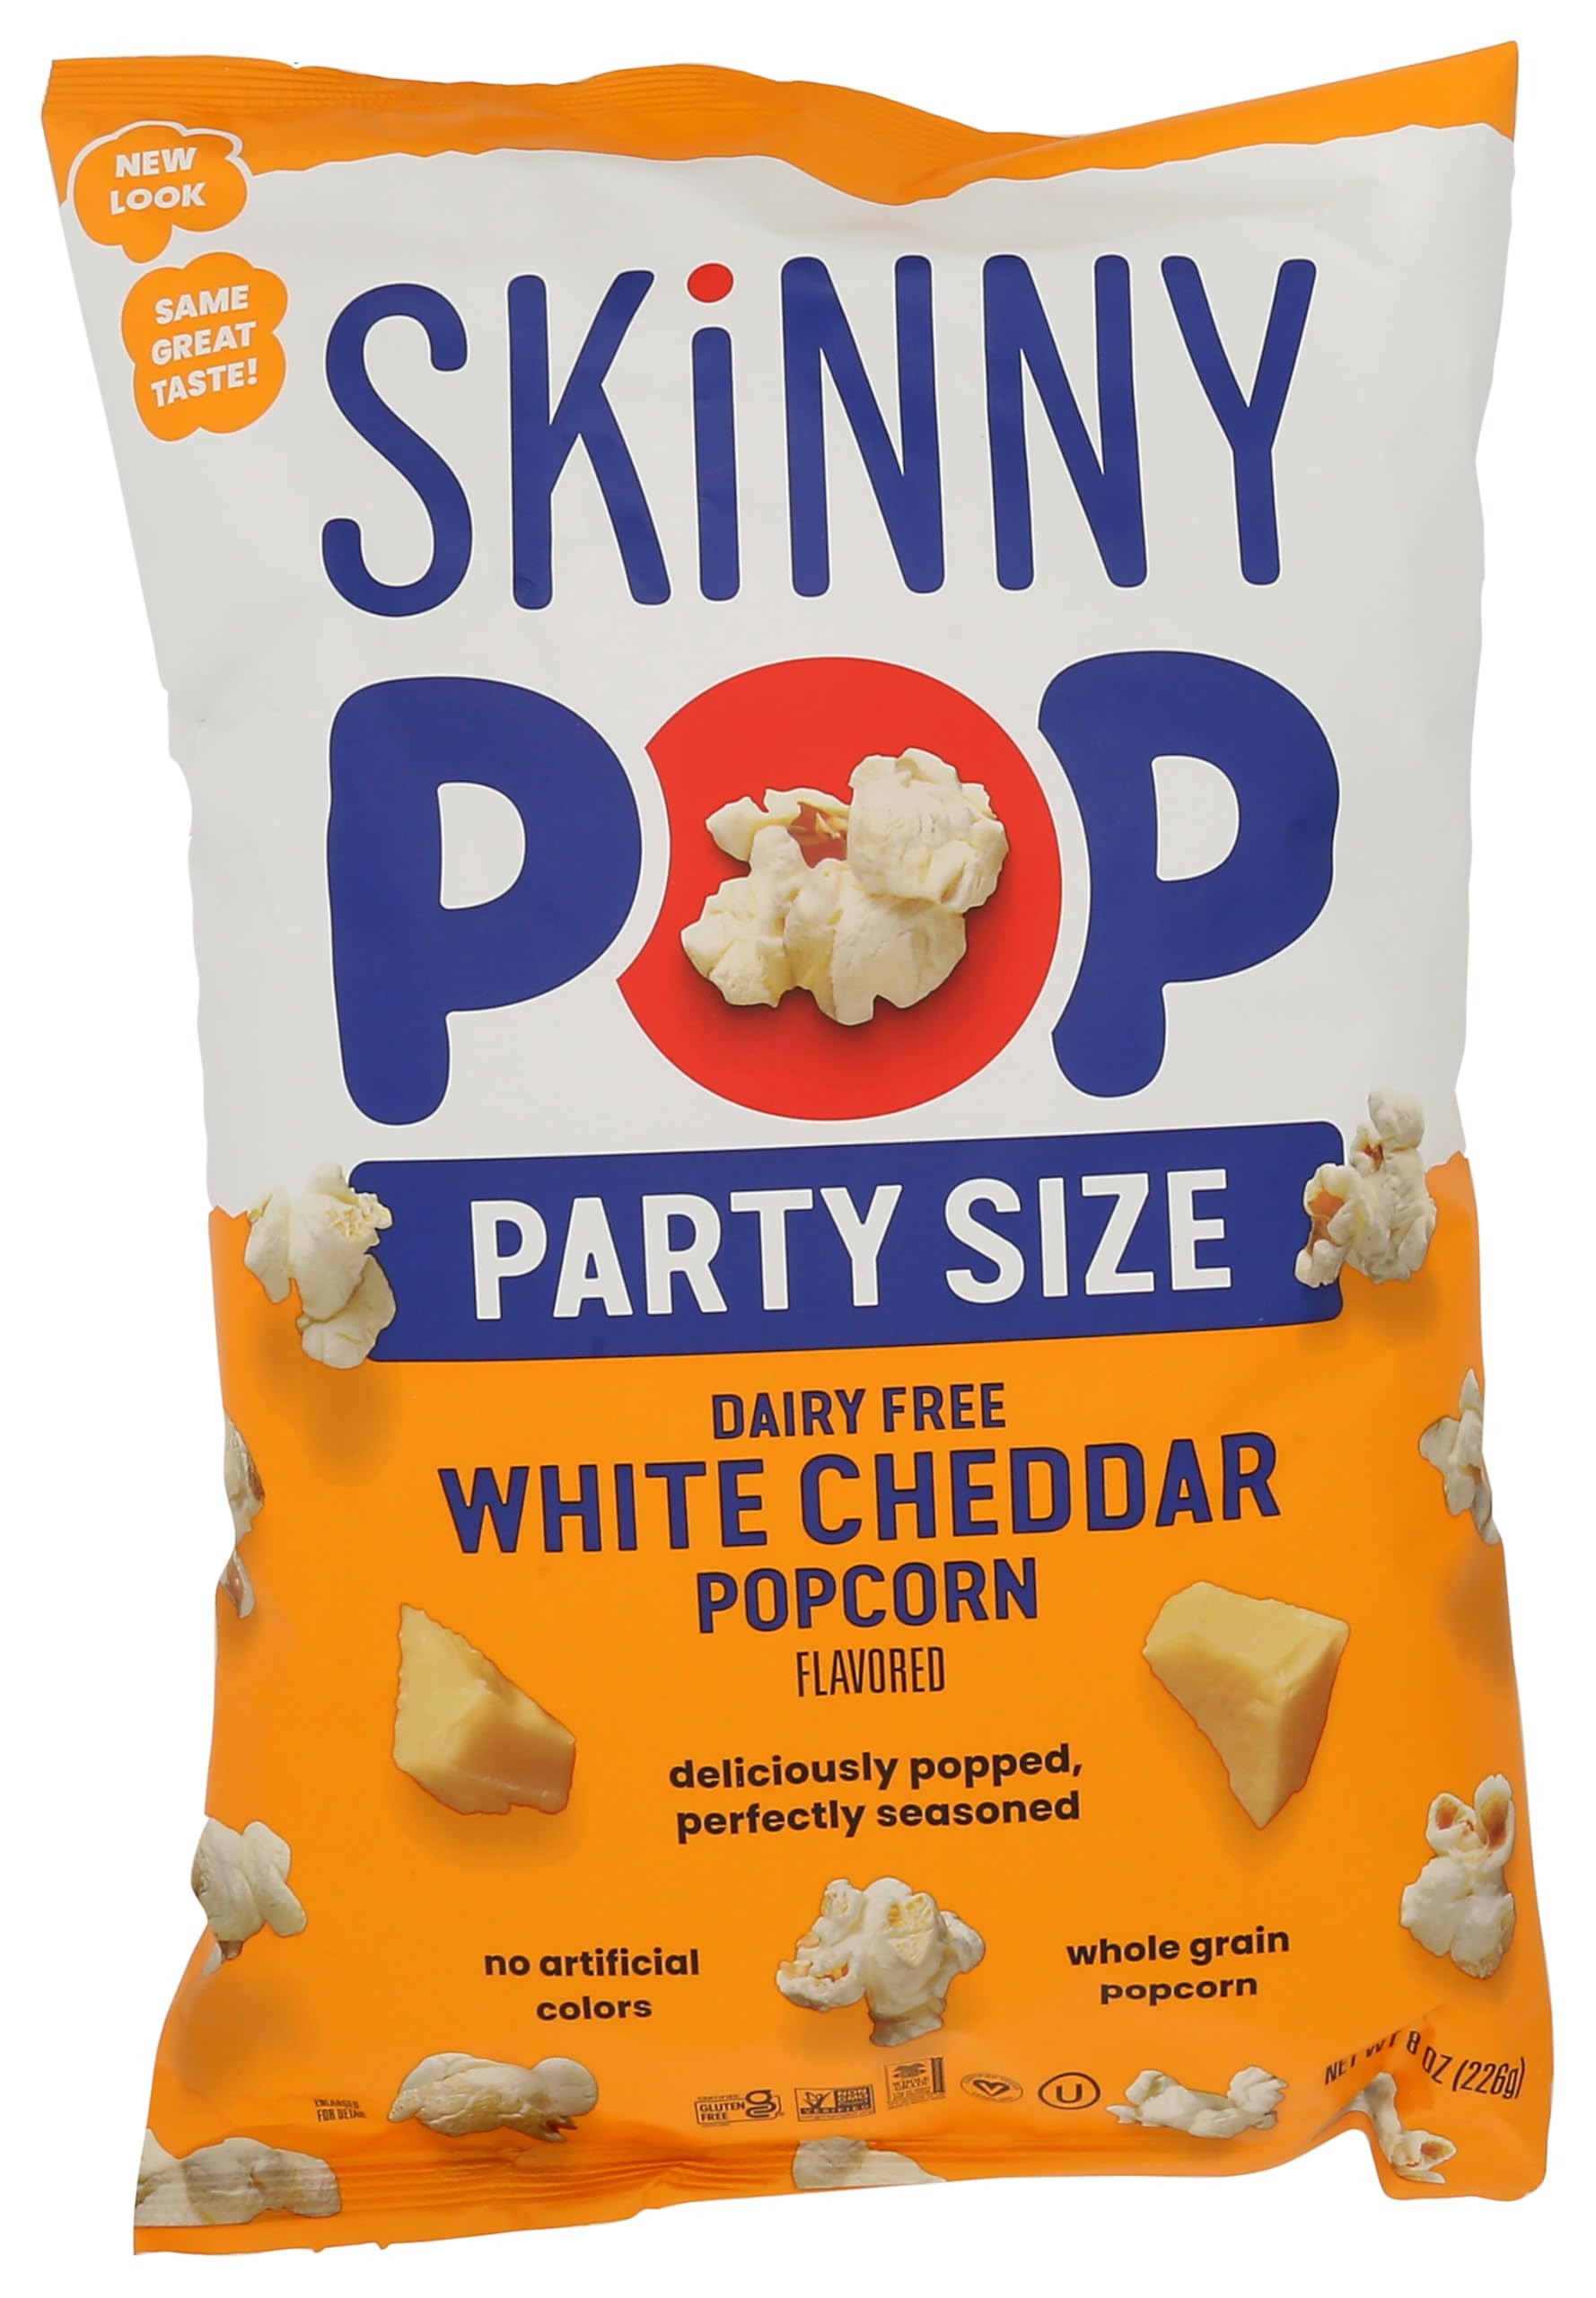
Item Name: SKINNY POP Family White Cheddar Popcorn, 8 OZ
Bullet Point 1: No hydrogenated fats or high fructose corn syrup allowed in any food
Bullet Point 2: No bleached or bromated flour
Bullet Point 3: No synthetic nitrates or nitrites
Product Description: Candy Snacks
Value: 8.0
Unit: Ounce

Price: 5.99